Medhi Benatia

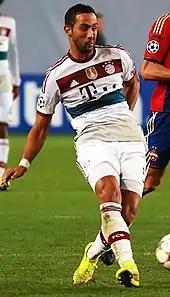
Benatia playing for Bayern Munich in 2014

On 27 August 2014, Bayern Munich announced that they had signed Benatia on a five-year deal for a fee of €26 million. Bayern Munich beat Manchester City, Chelsea, Barcelona and Real Madrid, who were said to be also interested in signing him. He admitted he was disappointed to leave Roma but was told he had to go because the club needed the money. Upon hearing this, Roma President James Pallotta was furious and responded by saying he was sold for being a "poisonous liar".